Tin Hau temples in Hong Kong

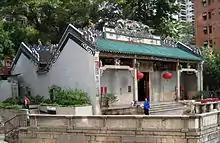
Tin Hau Temple, Tin Hau, Causeway Bay

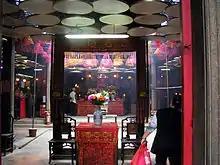
Tin Hau temple, Yung Shue Tau, Yau Ma Tei

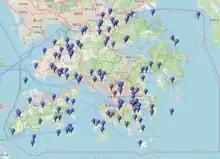
Location of Tin Hau temples in Hong Kong

Tin Hau temples in Hong Kong are dedicated to the Chinese goddess Tin Hau, better known as Mazu. Over 100 temples are dedicated (at least partially) to Tin Hau in Hong Kong. A list of these temples can be found below.